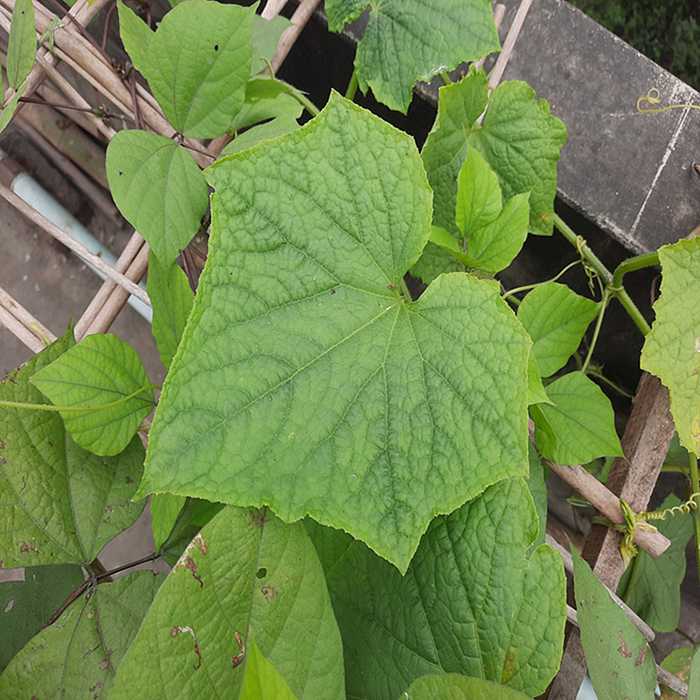
Plant: Cucumber
Label: Fresh leaf